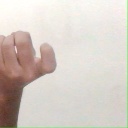
अक्षर: ज